Ford Falcon (XF)

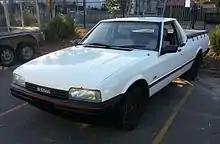
1988–1992 Nissan Ute

The Nissan Ute was a badge-engineered version of the XF Falcon utility sold by Nissan in Australia from July 1988 to September 1992. Nissan Utes were sold as a result of a model-sharing scheme known as the Button car plan. In an attempt to rationalise the Australian automotive industry, the Button plan induced car manufacturers to share core platforms. For this particular vehicle, XF series Ford utility vehicles were rebadged as "Nissan".